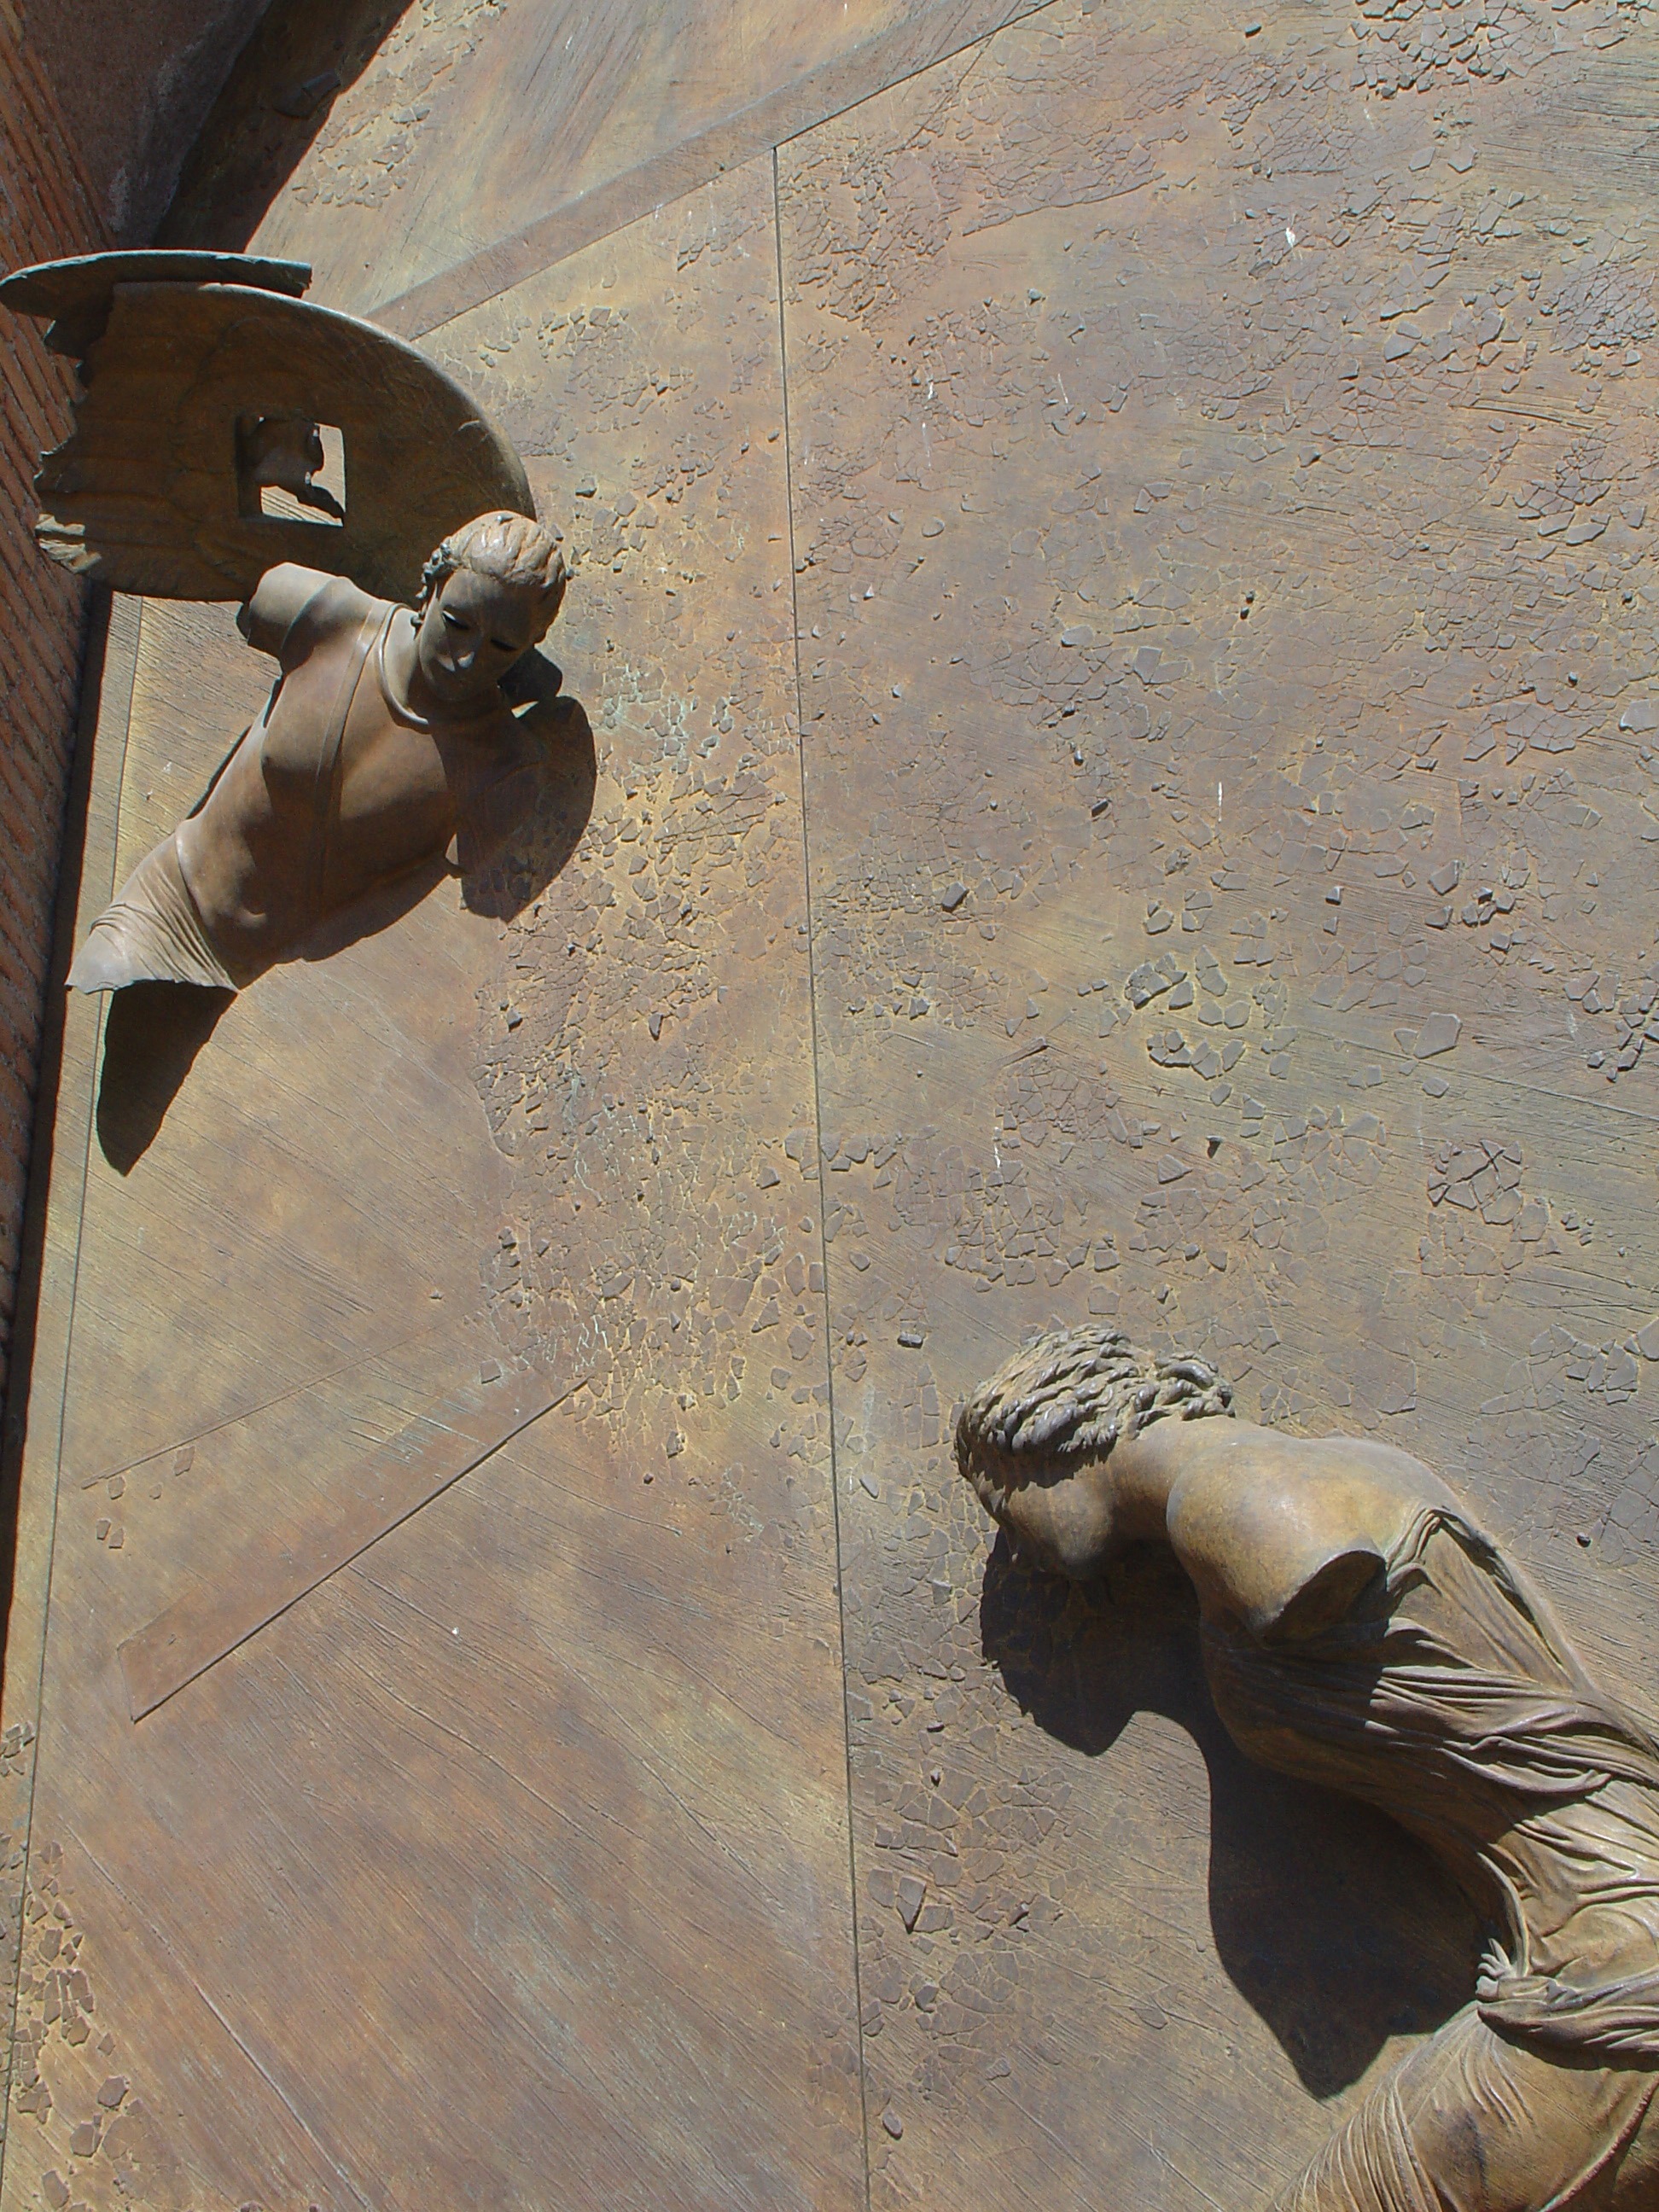
rock, wood, adventure, wall, statue, church, material, sculpture, art, rome, ancient history, santa maria degli angelli